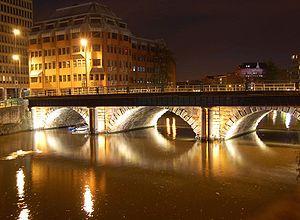
L'Avon de Bristol est une rivière du Sud-Ouest de l'Angleterre qui arrose Bath et Bristol. Elle se jette dans la Severn à Avonmouth, quartier de Bristol. Elle est parfois appelée Basse Avon pour la distinguer des cours d'eau britanniques homonymes.